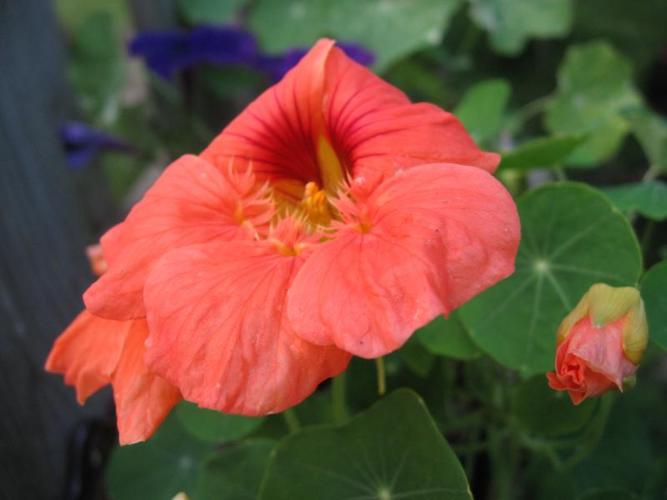
Label: watercress